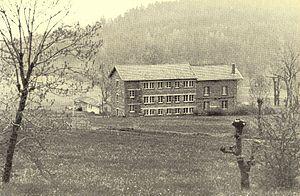
Batiment d'une colonie de vacances en Haute-Loire
François Spahnagel, né à Stiring-Wendel en Lorraine annexée le 18 avril 1914 et mort le 28 août 1988 à Nyons dans la Drôme, est un prêtre catholique du diocèse de Versailles. Nommé vicaire de la basilique d'Argenteuil au début de la guerre il s'illustre aussitôt dans la Résistance régionale avant de s'investir dans le relèvement du patronage local dès la Libération. Il assure ensuite la charge des paroisses de Tremblay-lès-Gonesses puis de Limeil-Brévannes.